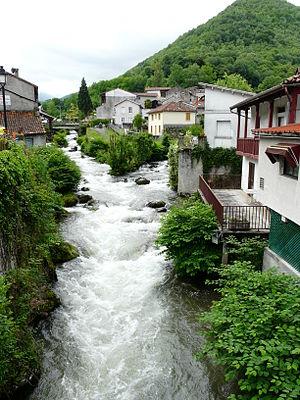
L'Ourse de Sost (à gauche) conflue avec l'Ourse de Ferrère pour former l'Ourse, Mauléon-Barousse, Hautes-Pyrénées, France.
Mauléon-Barousse est une commune française située dans le département des Hautes-Pyrénées, en région Occitanie.